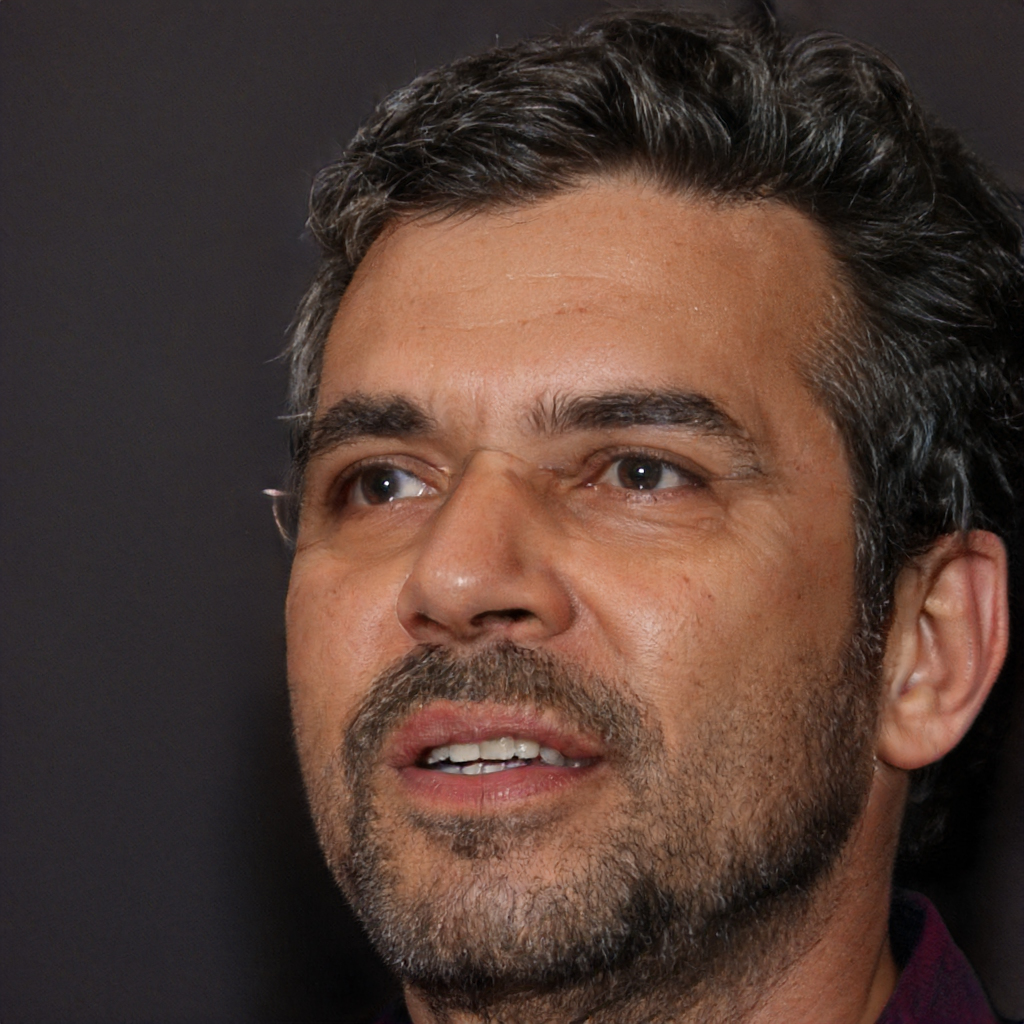
Gender: Male